Yeakle's Mill Bridge

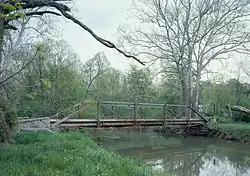
Yeakle's Mill Bridge, May 2003

Yeakle's Mill Bridge is a historic metal Pratt pony truss bridge carrying State Route 3026 (Mill Road) across Little Cove Creek in Warren Township, Franklin County, Pennsylvania. It is a , single-span bridge. It was constructed in 1887–1888.